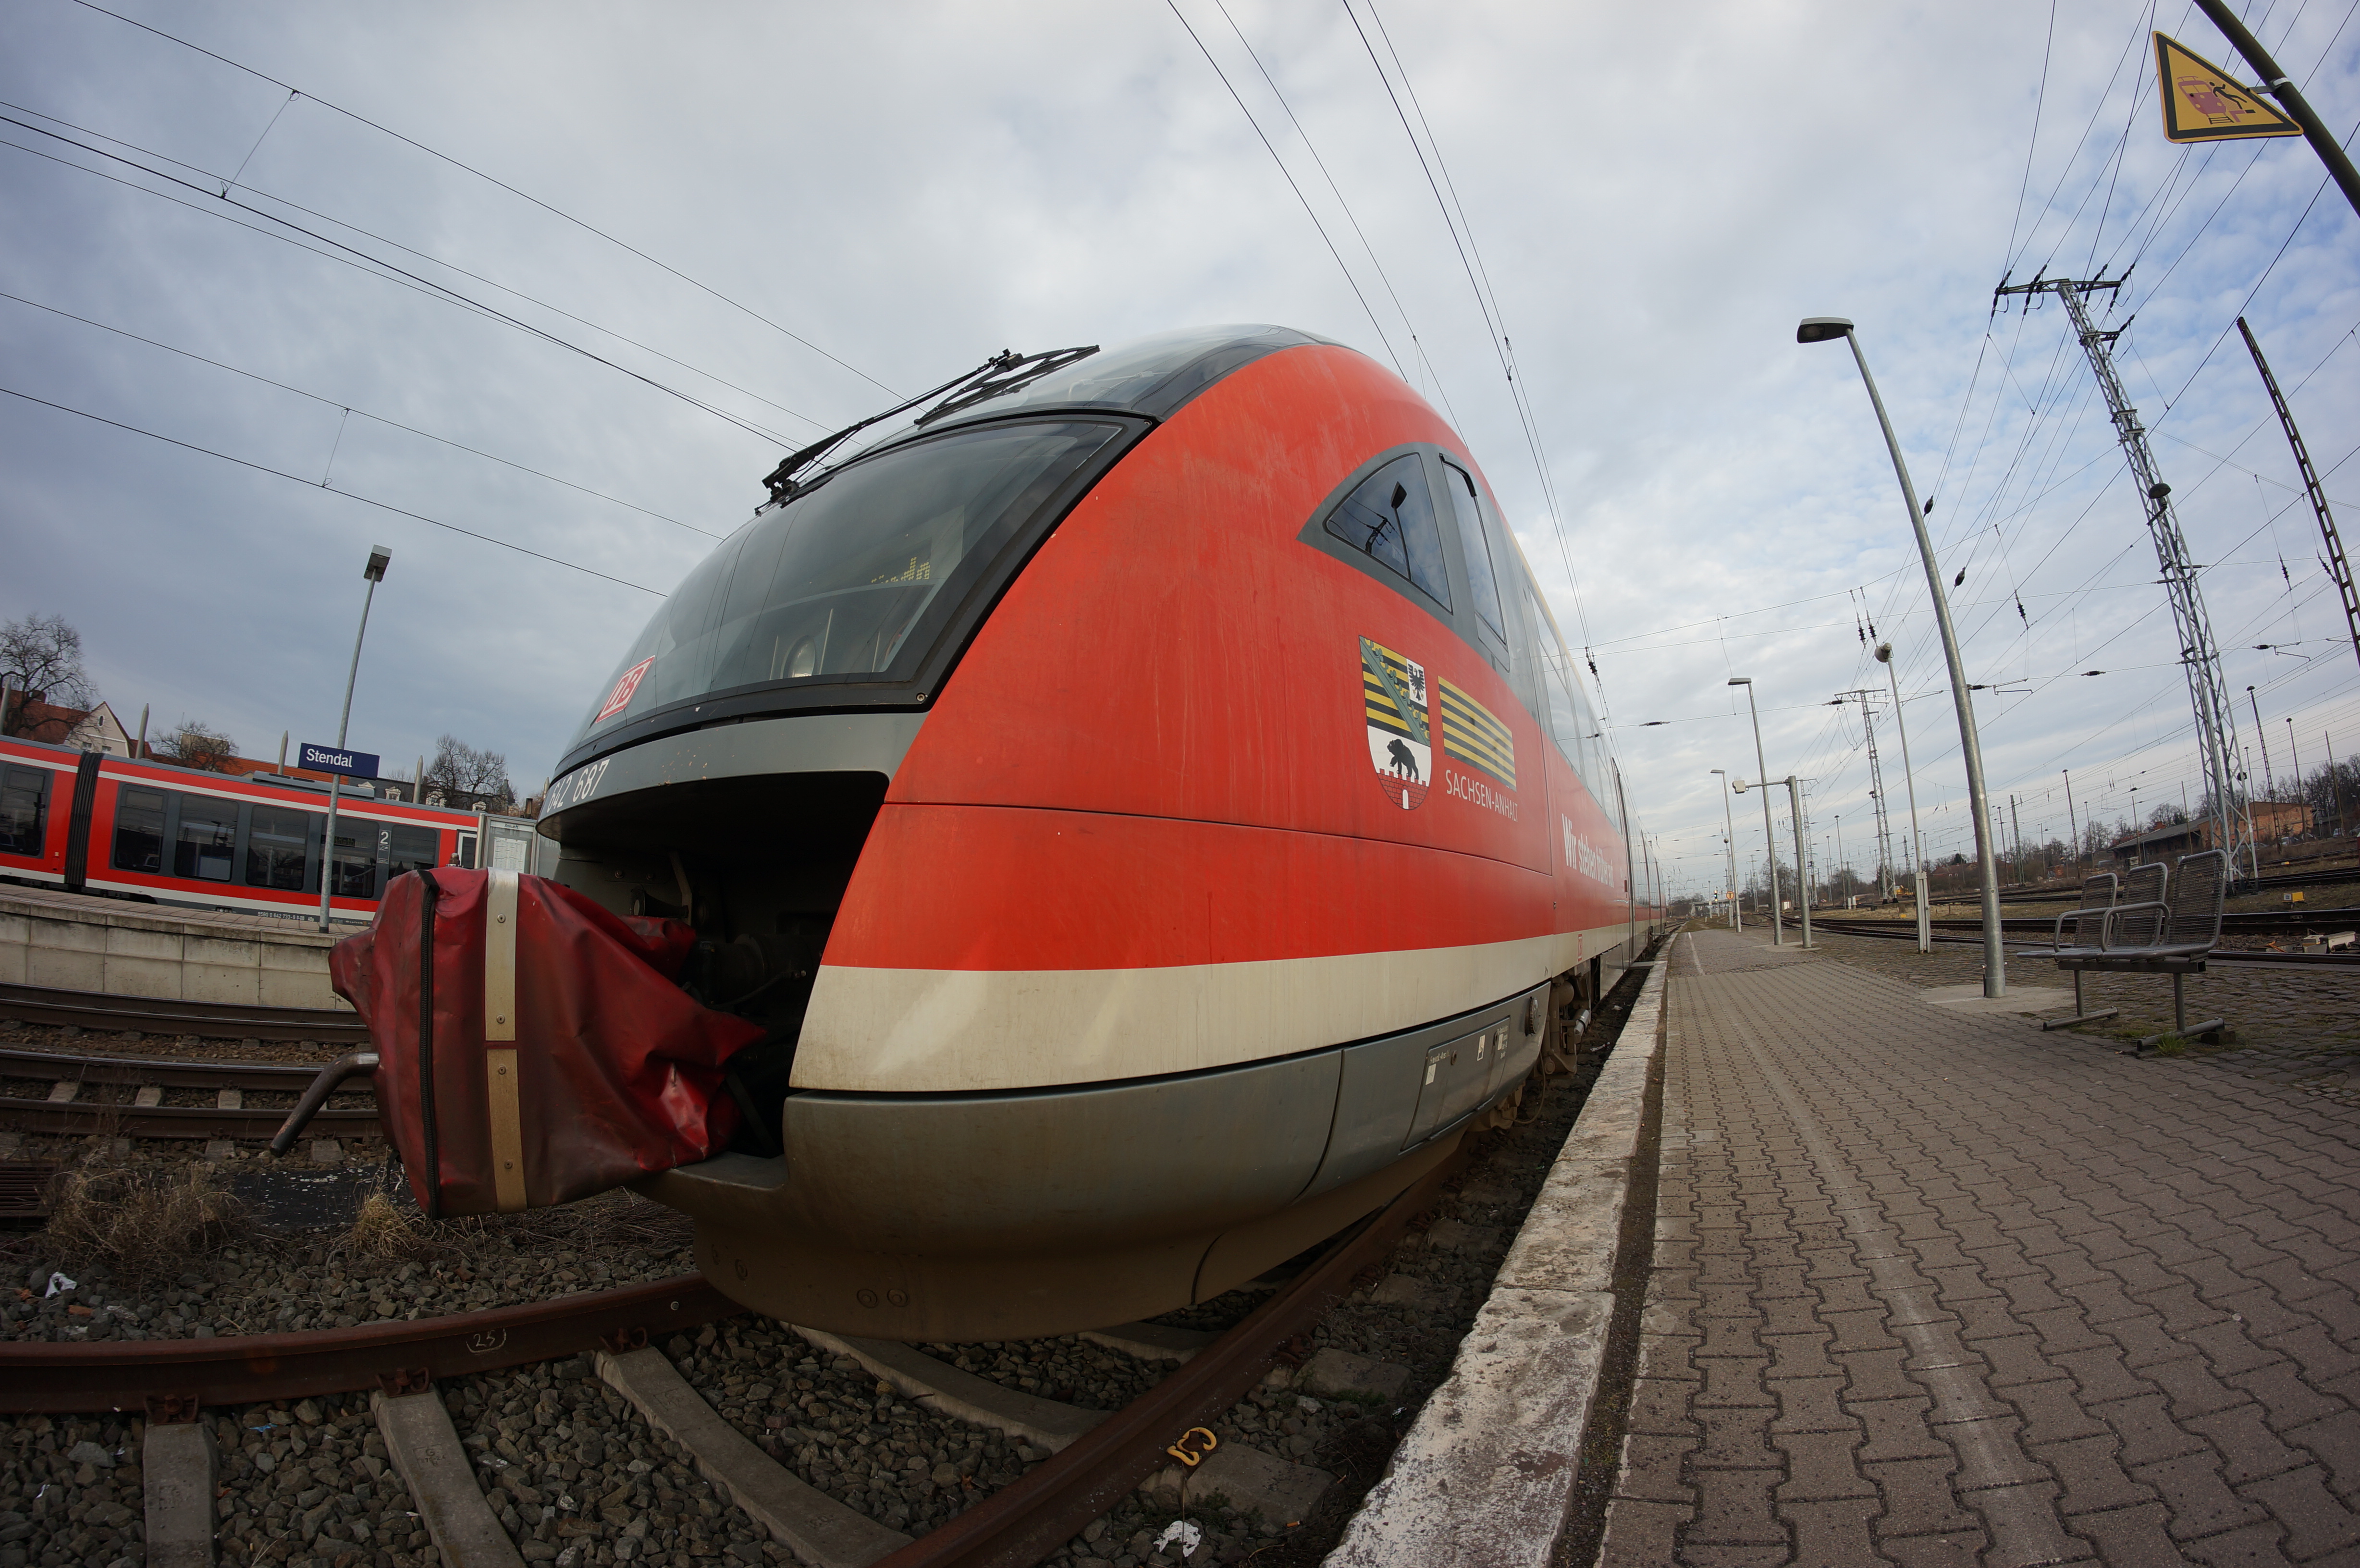
track, train, transport, vehicle, public transport, 2015, locomotive, germany, deutschland, walimex, samyang, sony, nex, nex6, lenstagged, steffenzahn, walimex8mm, 8mm, stendal, rail transport, bullet train, land vehicle, atmosphere of earth, high speed rail, maglev